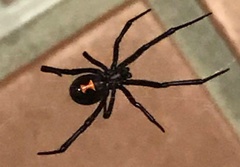
Species: Lactrodectus_hesperus